History of Santería

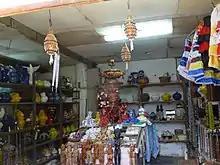
A shop in Havana selling paraphernalia associated with Santería

The Cuban Revolution of 1959 resulted in the island becoming a Marxist–Leninist state governed by Fidel Castro's Communist Party of Cuba. Much of the Afro-Cuban population was supportive of Castro's new administration, believing that they had the most to gain from the change. This administration espoused an expressly anti-racist position while retaining previous governments' focus on cultural integration rather than stressing and encouraging cultural difference among Cuba's ethnic groups. Castro's government saw any emphasis on a separate Afro-Cuban identity as being counter-revolutionary. Like other Marxist–Leninist states, it was committed to state atheism and to the ultimate eradication of religion, resulting in the government taking a negative view of Santería. Practitioners continued to experience police harassment through to the 1980s, were denied membership of the Communist Party, and faced limited employment opportunities. Santería practitioners required police permission to perform rituals, permission which was sometimes denied.